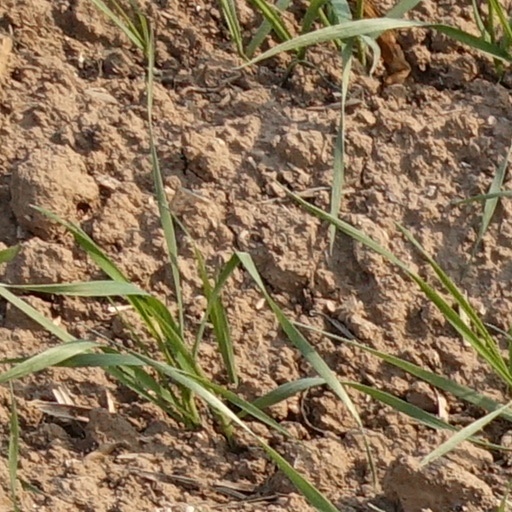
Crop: wheat